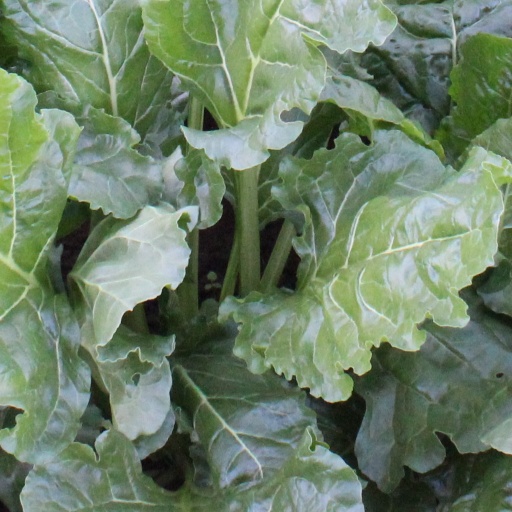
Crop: sugar beet